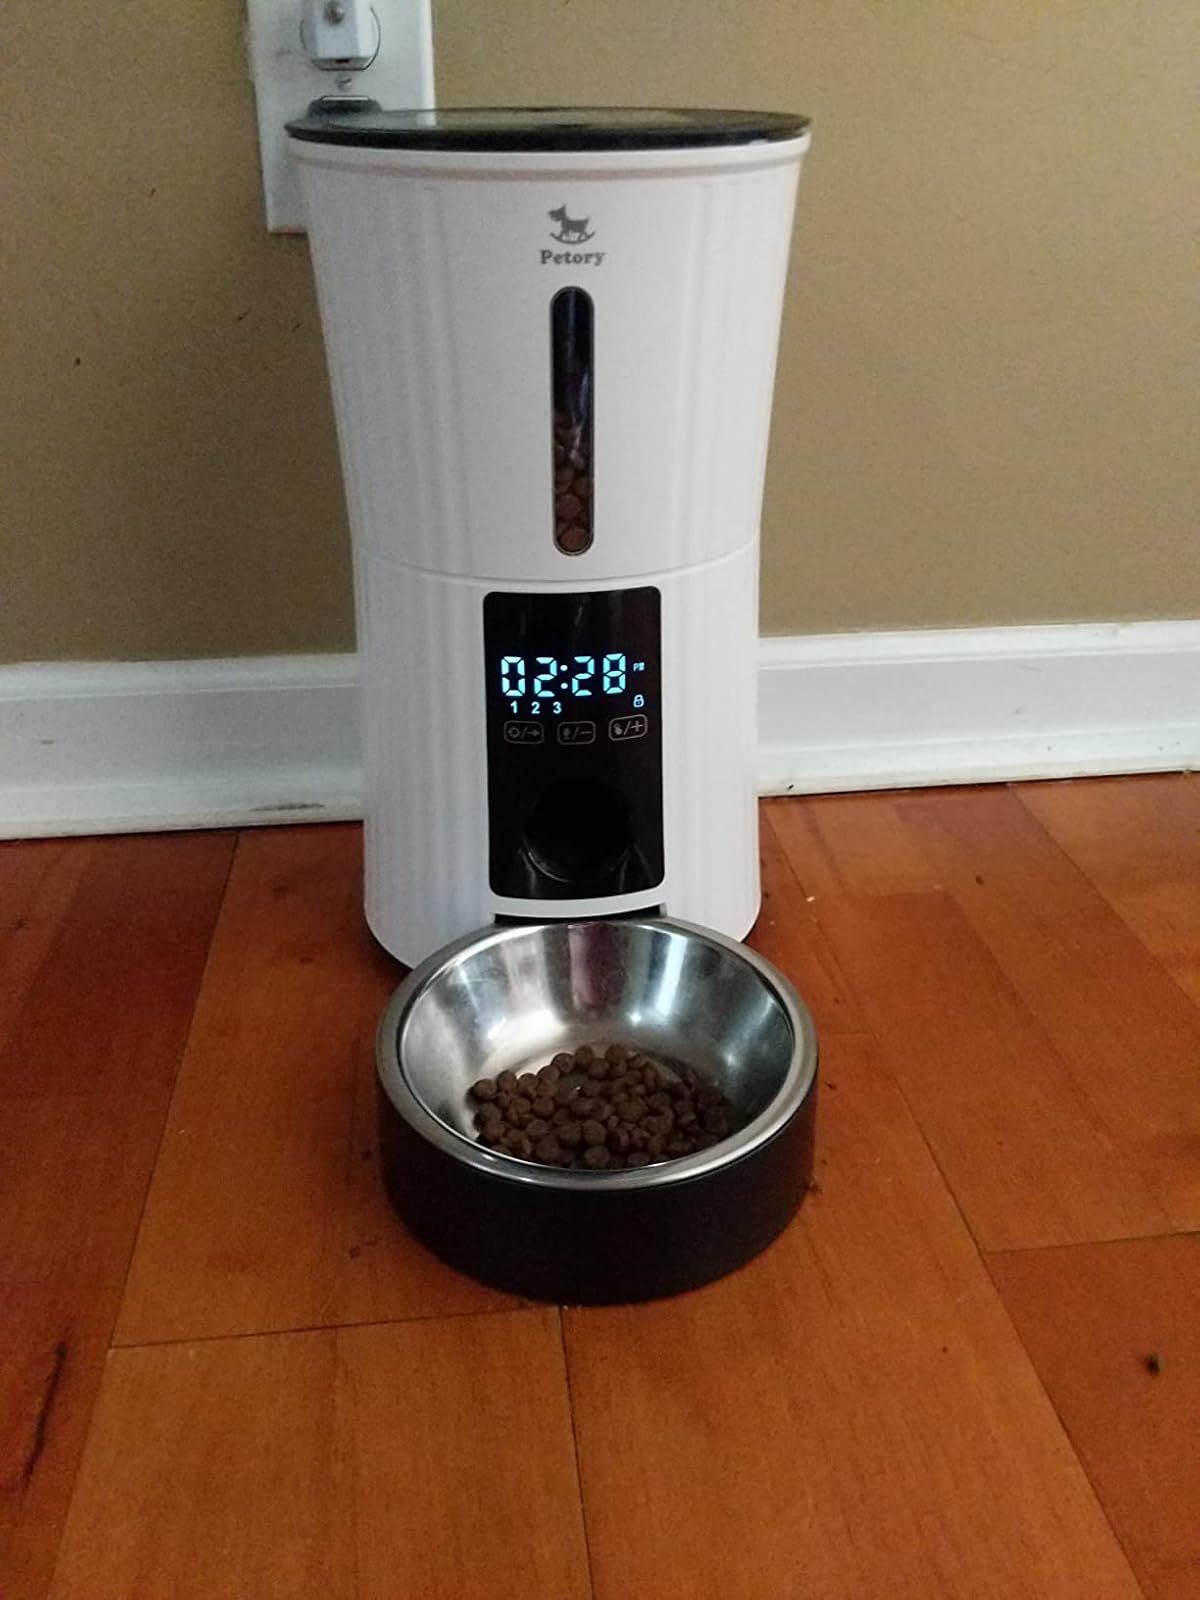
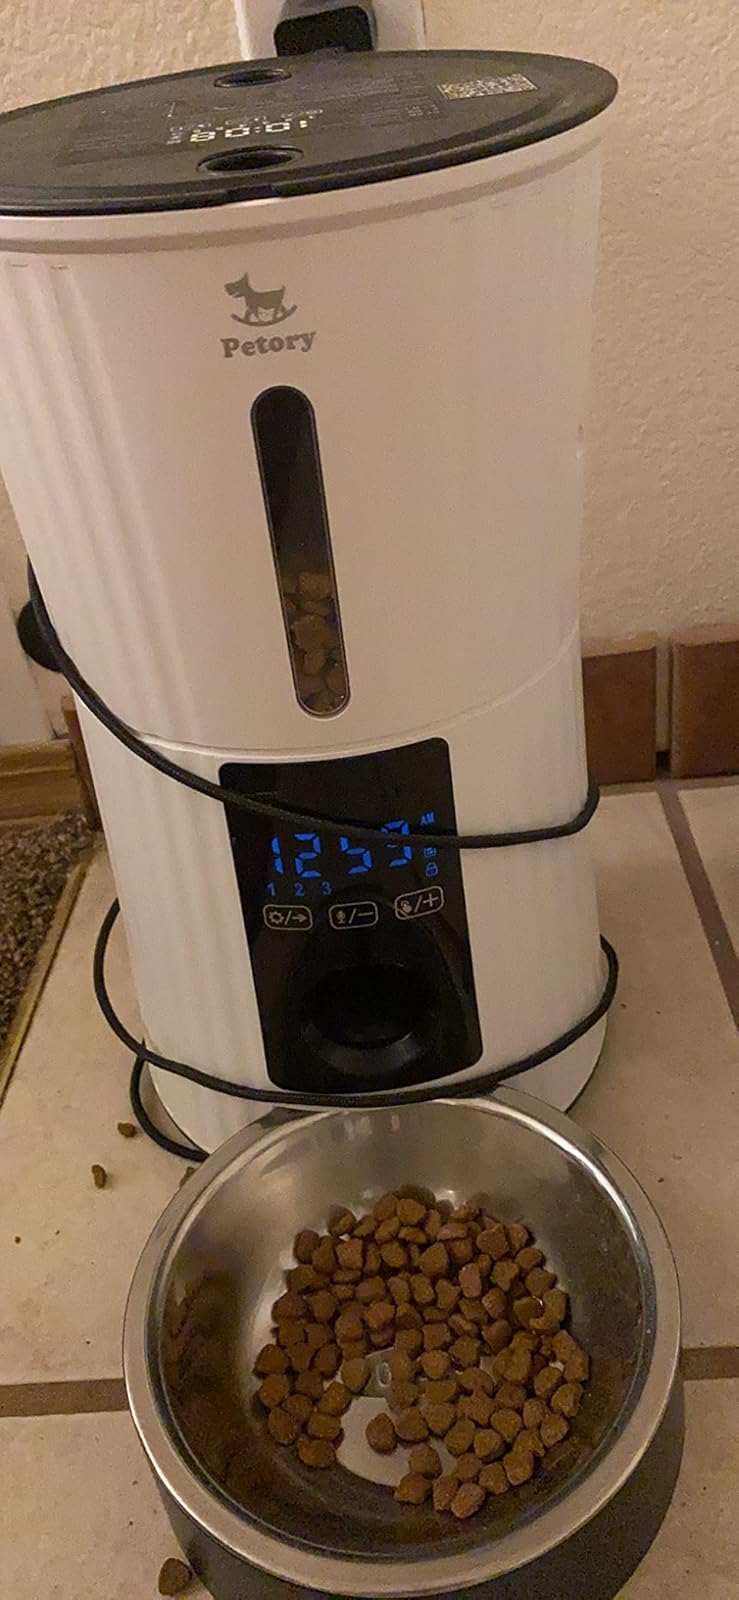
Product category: items_feeder
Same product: yes